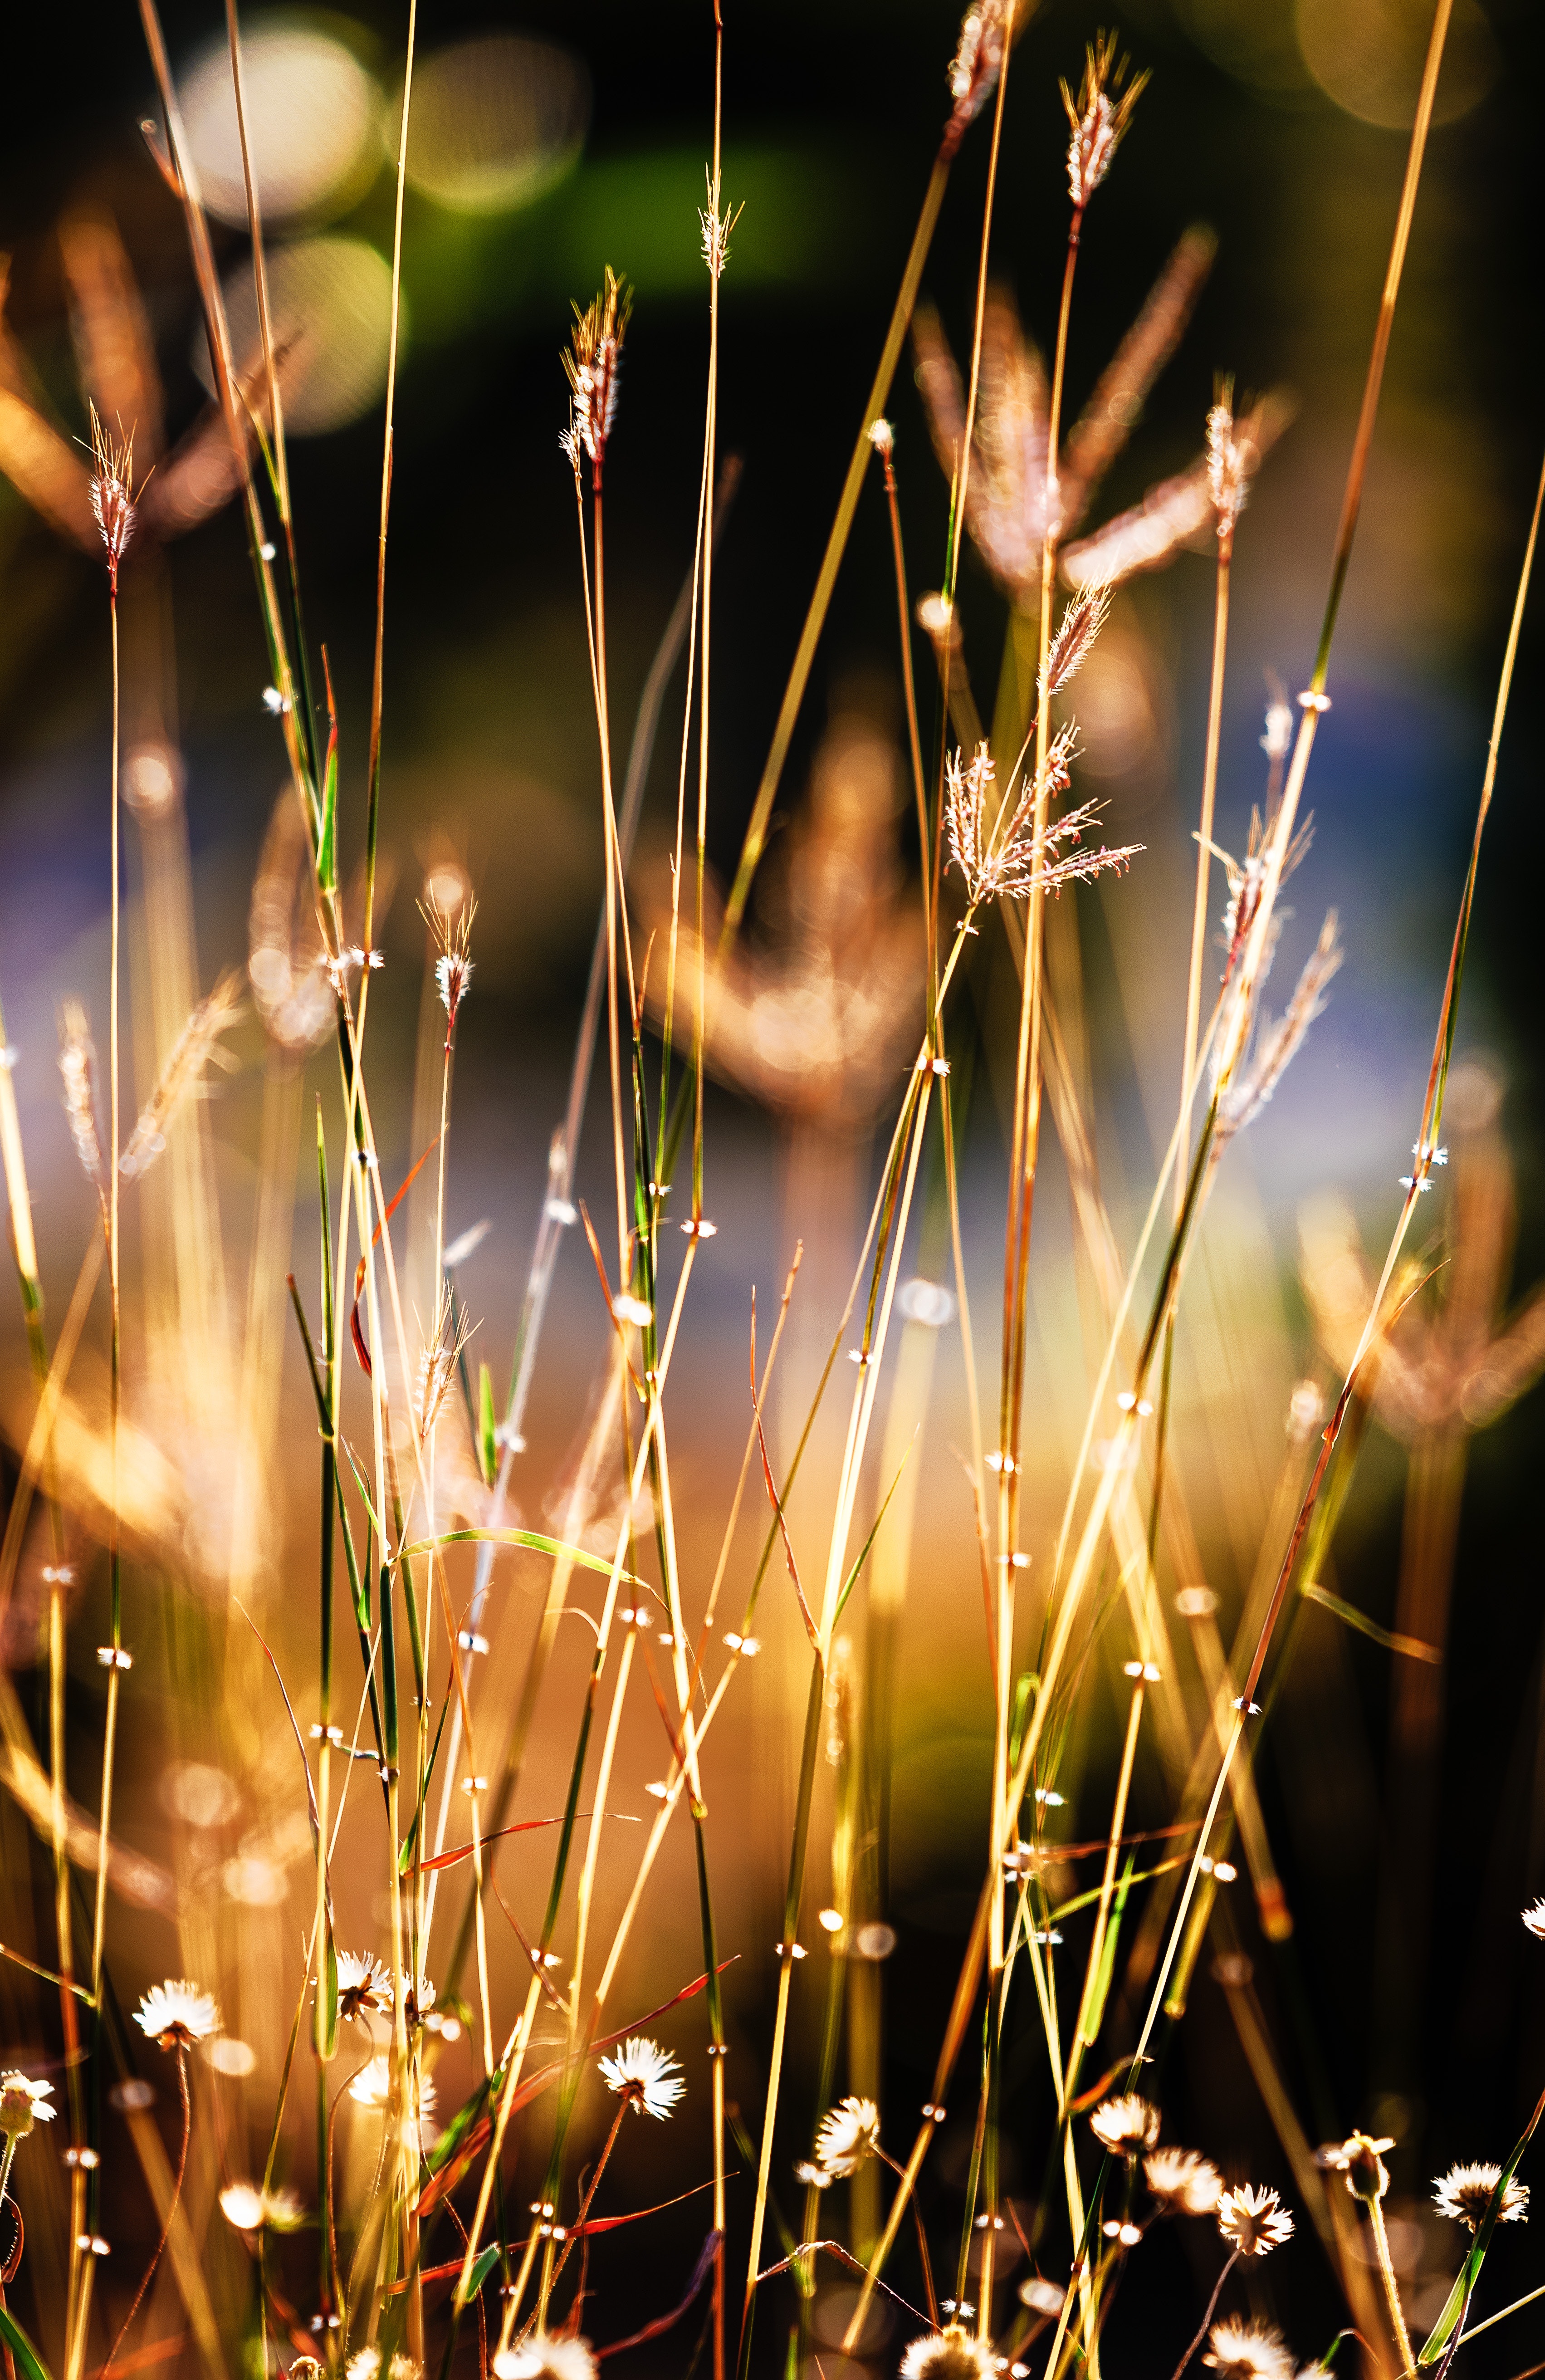
grass, water, light, plant, grass family, sunlight, plant stem, macro photography, photography, twig, night, sedge family